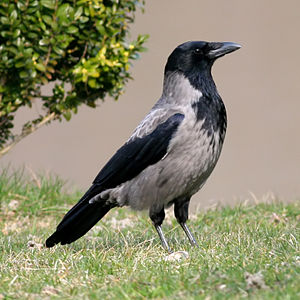
Gråkrage
Gråkragen er en cirka 47 centimeter stor kragefugl, der yngler i det nordvestlige og centrale Europa og i Mellemøsten. Det er en almindelig ynglefugl i Danmark, hvor den findes både på landet og i byerne. Dens stemme er et hæst kraa-kraa-kraa, der har givet fuglen dets navn.